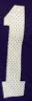
Number: 1